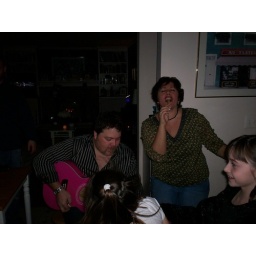
New Year's Eve.....ringing in 2007 right, with Matt's pink guitar